Japanese rice fish

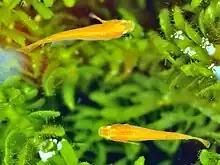
An orange aquarium variant (himedaka) achieved through selective breeding, photographed from above. Not to be confused with the brightly colored transgenic aquarium variants.

As originally defined, "O. latipes" was native to much of east and mainland southeast Asia, but in recent decades most of these populations have been split off as separate species based on morphological (morphometrics and meristics) and genetic evidence. This limits the native range of definite "O. latipes" to Japan: eastern and southern Honshu, Shikoku, Kyushu, and smaller southern islands in the country. Formerly included in this species but now regarded as separate are "O. sakaizumii" in northwestern Honshu in Japan (locally, it hybridizes with "O. latipes"), and "O. sinensis" (Chinese rice fish) in much of China, west Korea and parts of mainland southeast Asia. The taxonomic position of certain populations, including some in China, Laos and east Korea, is unclear and require further study. It is possible that all these Chinese populations are part of "O. sinensis", but the Laos specimens are relatively large, similar to "O. latipes" rather than the tiny "O. sinensis". The east Korean population is part of a clade with "O. sakaizumii" and "O. latipes". Based on morphology it is closer to "O. sakaizumii" than "O. latipes", but it may be an undescribed species.